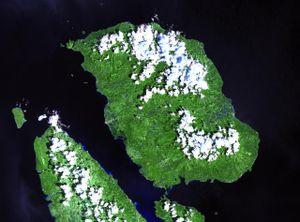
Biliran est une île des Philippines dans la province de Biliran.